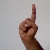
The image shows a hand gesture representing the letter 'D' in Indian Sign Language.